Pan Am Flight 845

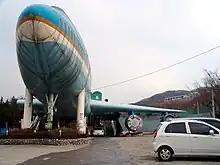
The aircraft, in Namyangju, South Korea, where it was converted into a restaurant.

After the accident, the aircraft was repaired and returned to service. N747PA was re-registered and leased to Air Zaïre as N747QC from 1973 to March 1975, when it was returned to Pan Am, and it was renamed "Clipper Sea Lark" and then "Clipper Juan T. Trippe" in honor of the airline's founder. It remained with Pan Am until the airline ceased operations in 1991 and was transferred to Aeropostal and then briefly to Kabo Air of Nigeria and back to Aeroposta, and it was finally cut into pieces in 1999 at Norton AFB in San Bernardino, California, where it had been stored since at least 1997.